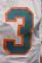
Number: 3